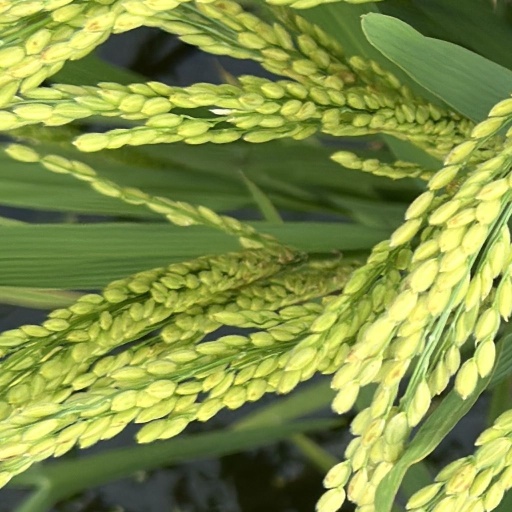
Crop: rice